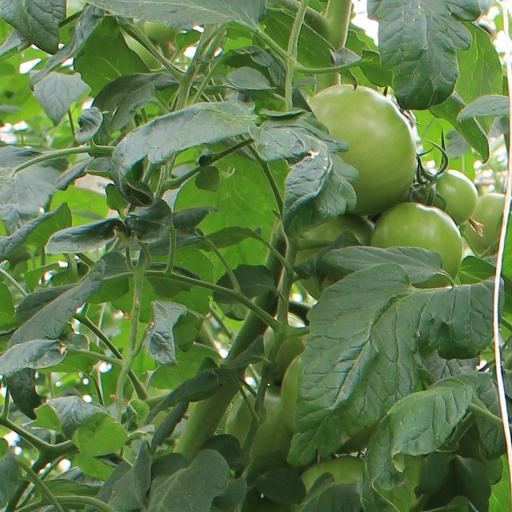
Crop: tomato